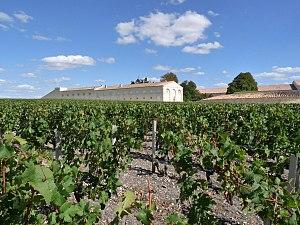
vigne de Mouton-Rotschild, Gironde, France
Leonor Fini, pseudonyme d’Eleonor Fini, née à Buenos Aires le 30 août 1908 et morte à Paris le 18 janvier 1996, est une artiste peintre surréaliste, graveuse, lithographe, décoratrice de théâtre et écrivaine française d'origine italienne.